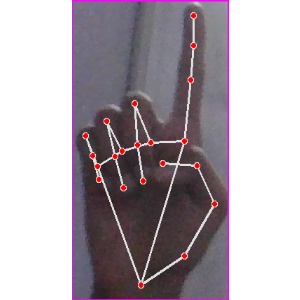
अक्षर: क